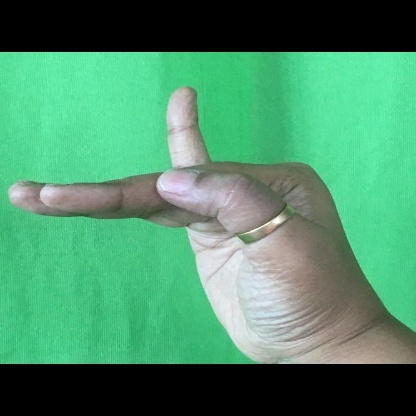
Mudra: Hamsapaksha